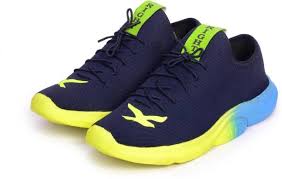
Label: Boat